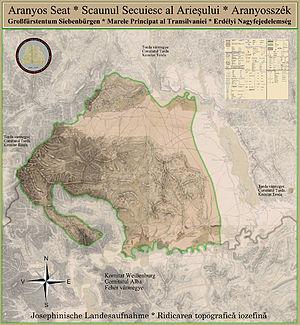
Aranyosszék ou Siège d'Aranyos est un ancien territoire administratif du royaume de Hongrie et de la principauté de Transylvanie, créée au XIIIᵉ siècle comme une composante du Pays sicule. Lors de la réforme territoriale de 1876, le siège est fusionnée avec le comitat de Torda au sein du comitat de Torda-Aranyos.